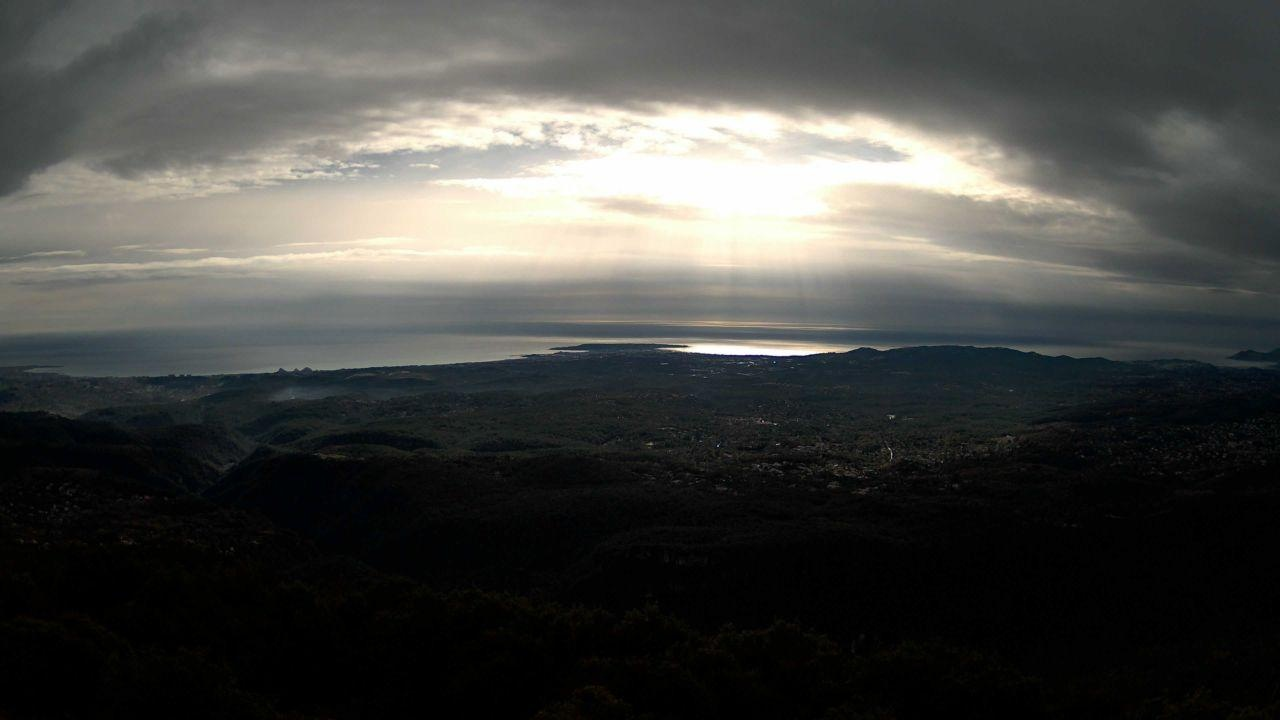
Fire: no
Smoke: yes